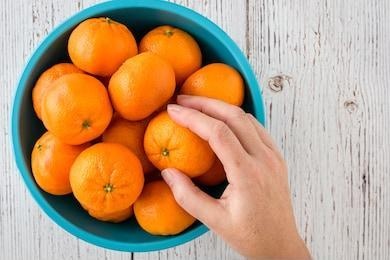
Label: mandarine